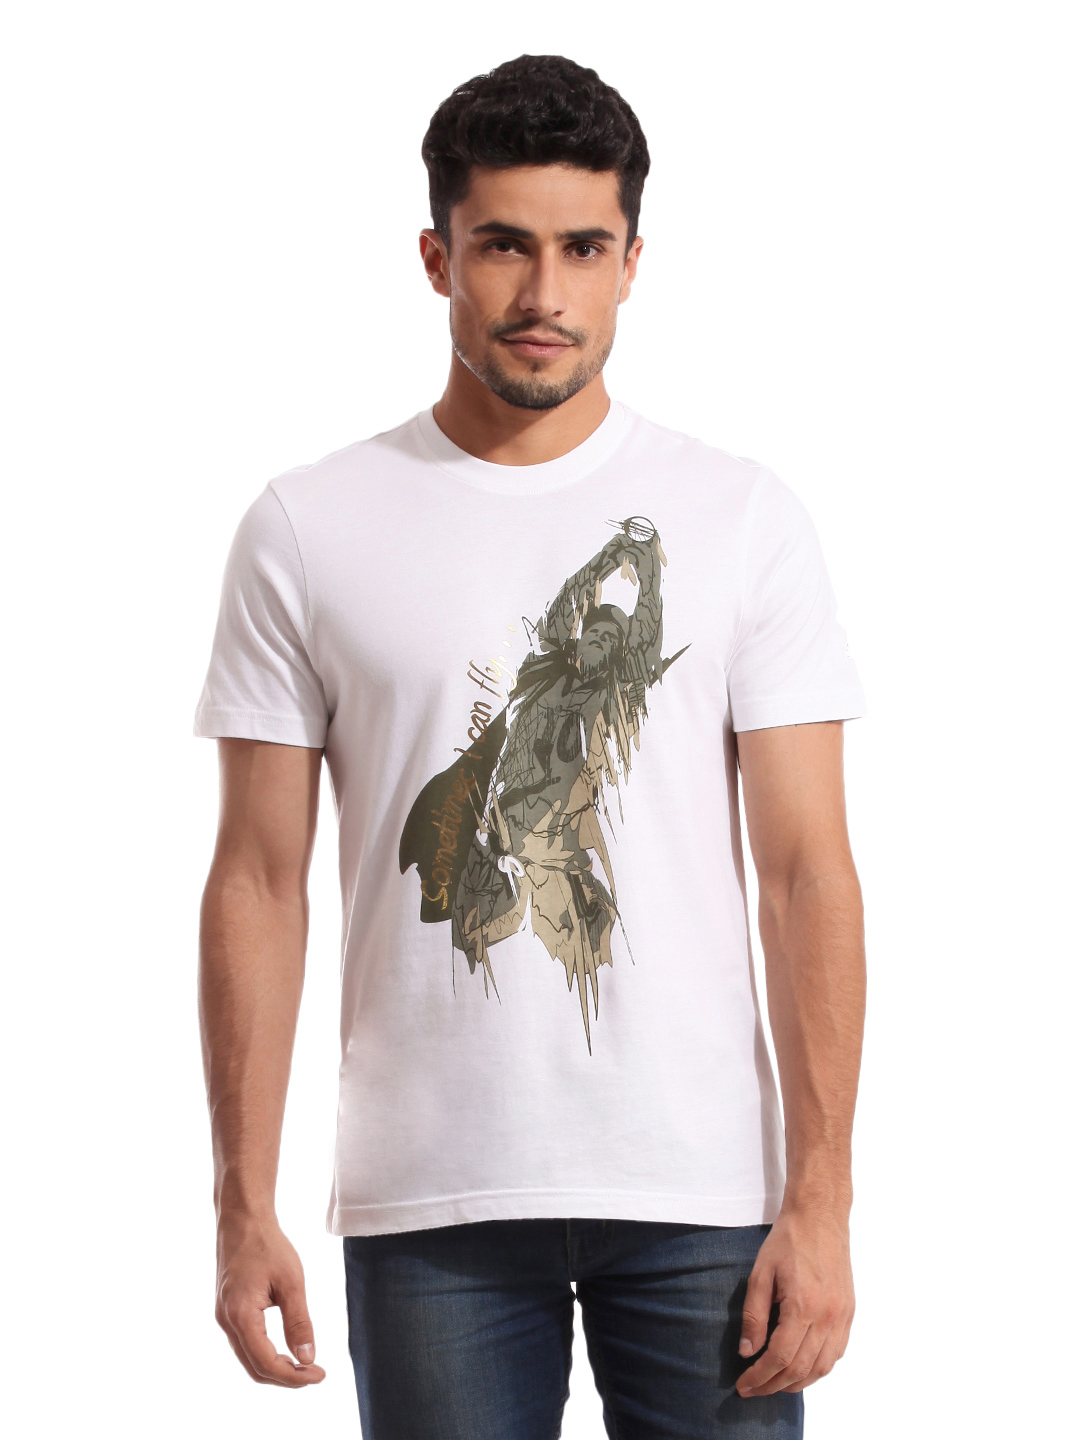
ADIDAS Men Fly White T-shirt
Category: Apparel / Topwear / Tshirts
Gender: Men
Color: White
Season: Summer 2012
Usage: Casual